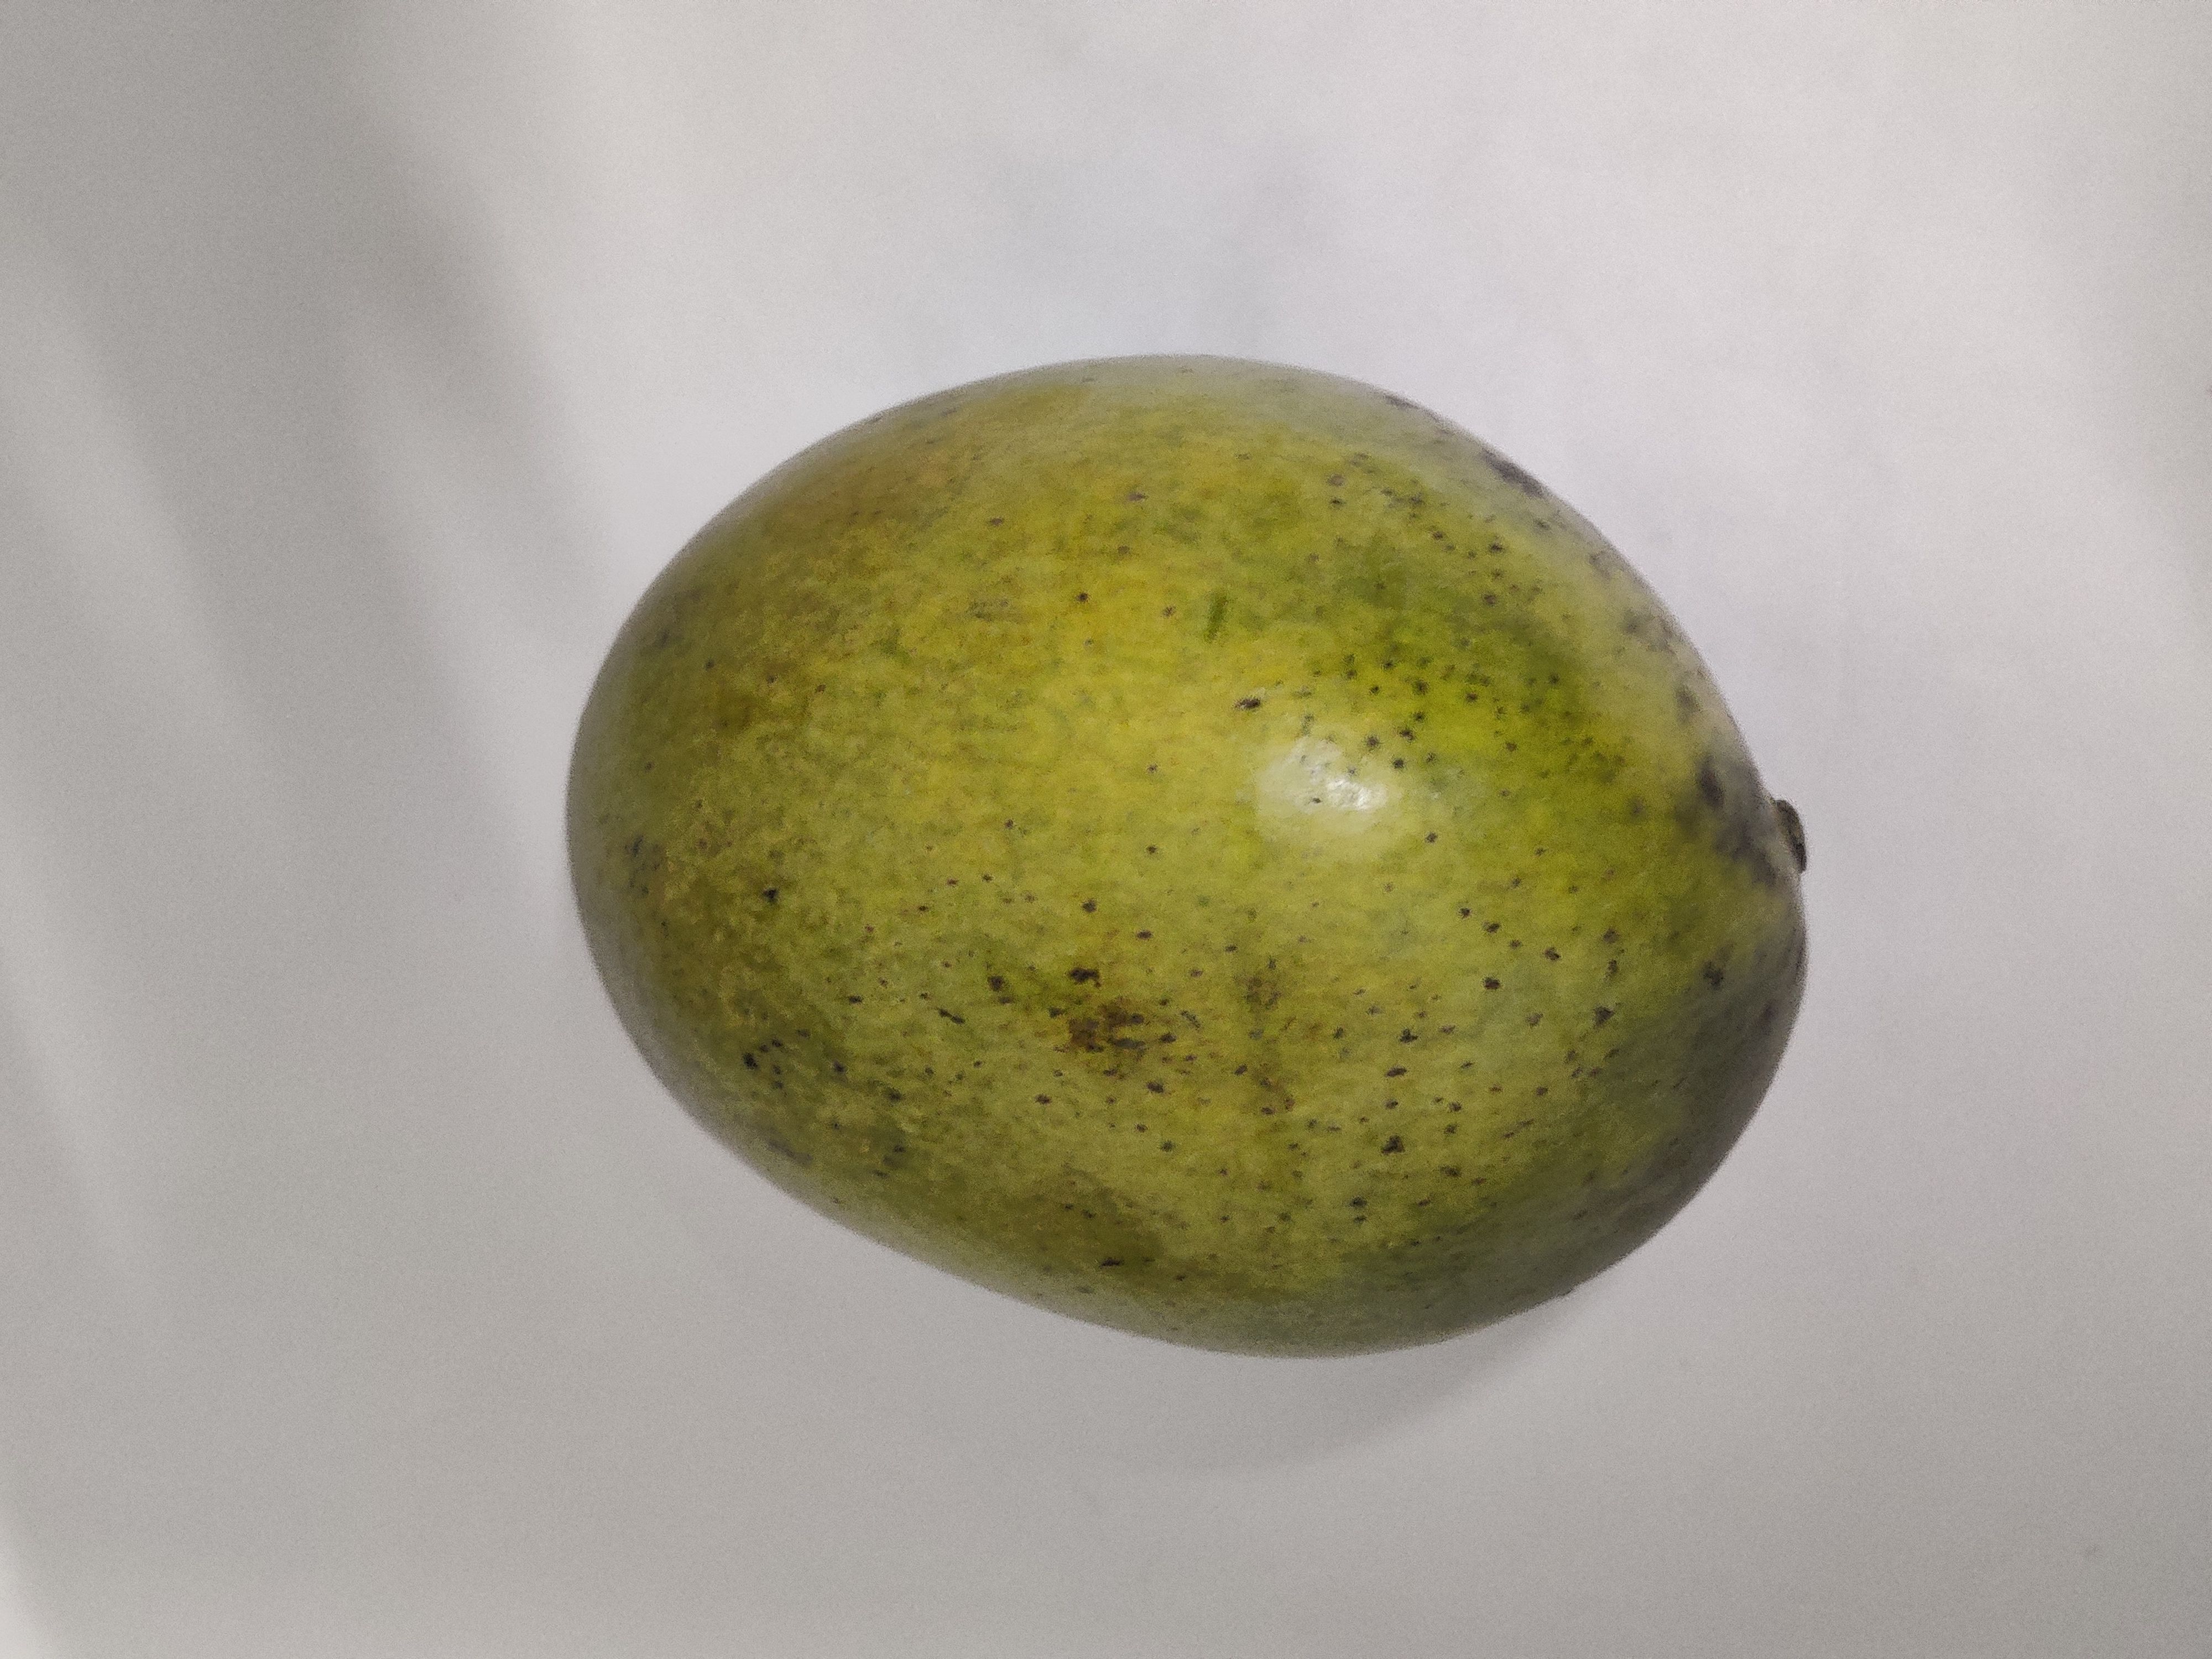
Fruit: mango
Grade: 2nd-grade